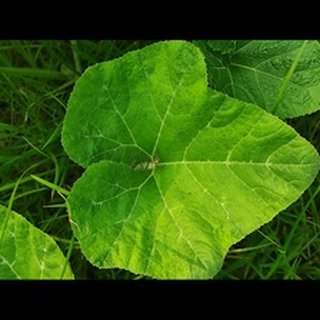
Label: healthy_pumpkin